Mark Melford

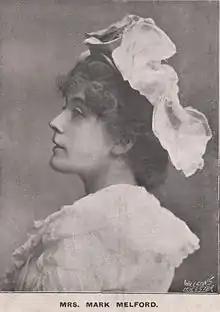
Ethel Melford

On 9 May 1887 he married Ethel Byford, an actress and sister of Roy Byford, also an actor. They had four children Jackeydawra, Benjamin (died young), Paul and Mavis. Jackeydawra, his eldest daughter, born Alice Bradshaw Jackeydora Melford, was one of the early British women pioneers of film.